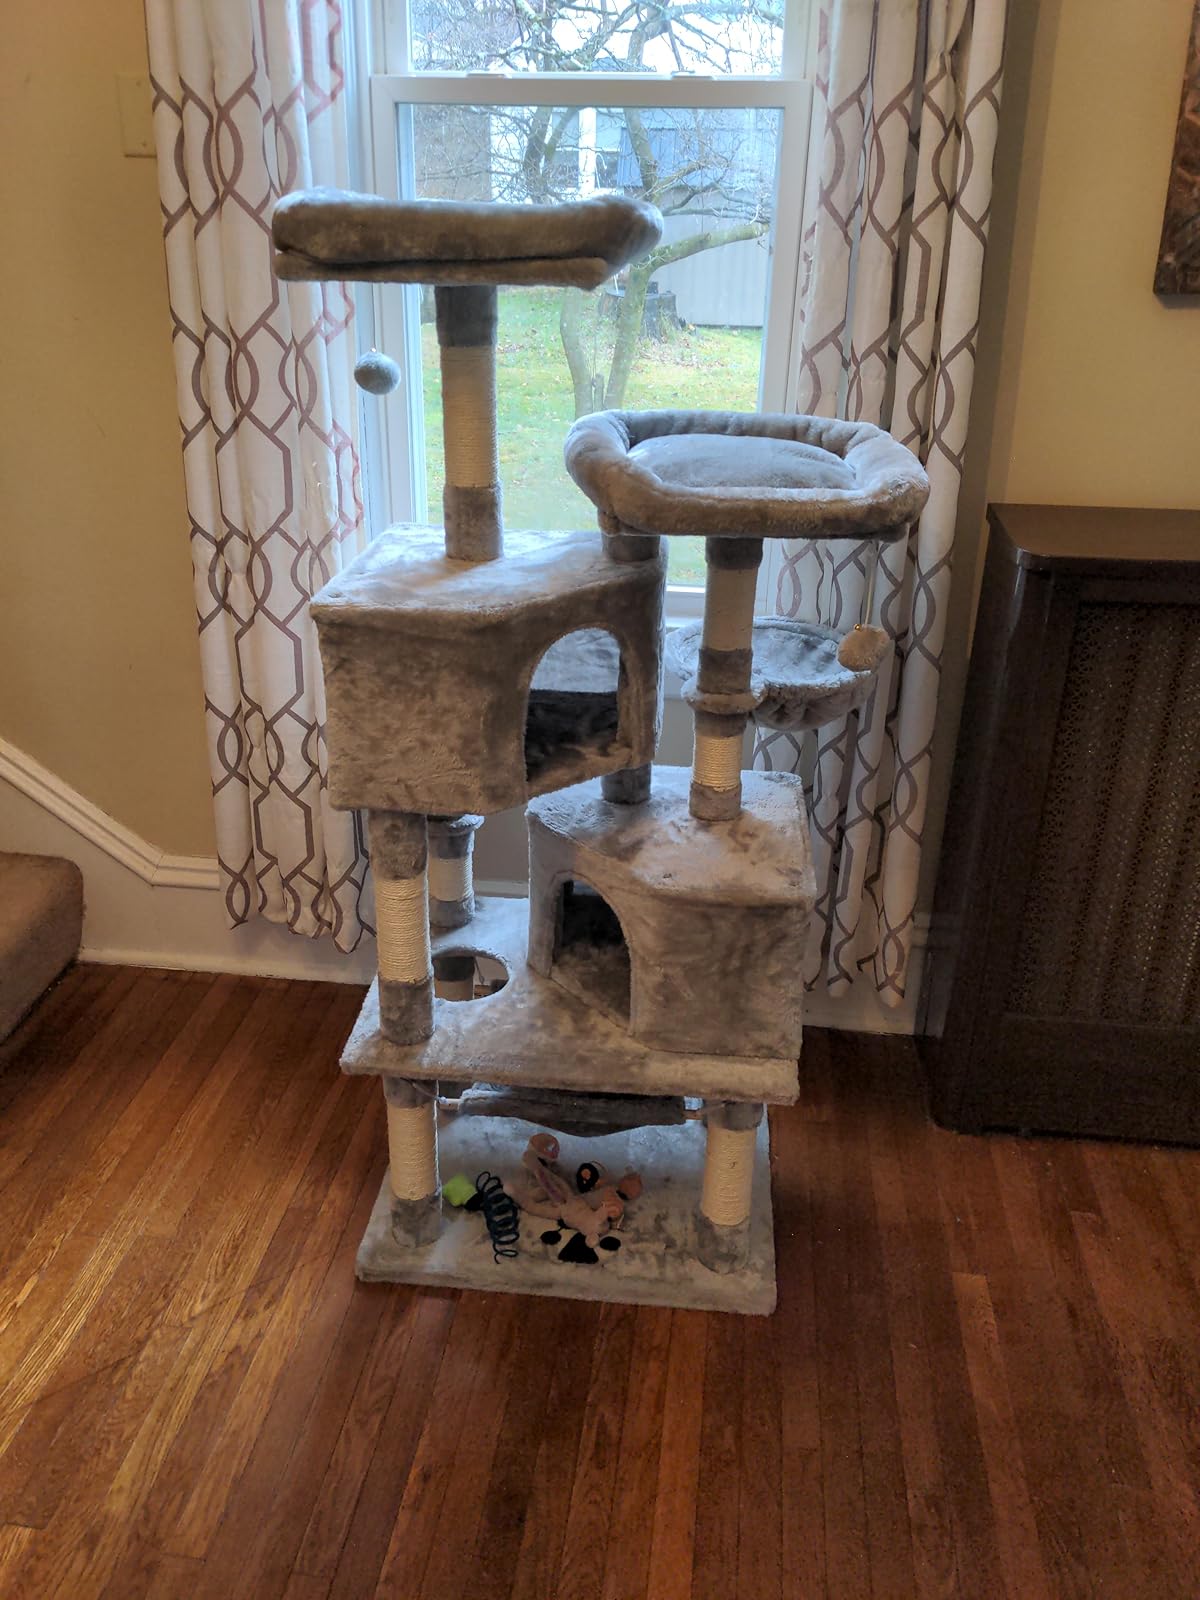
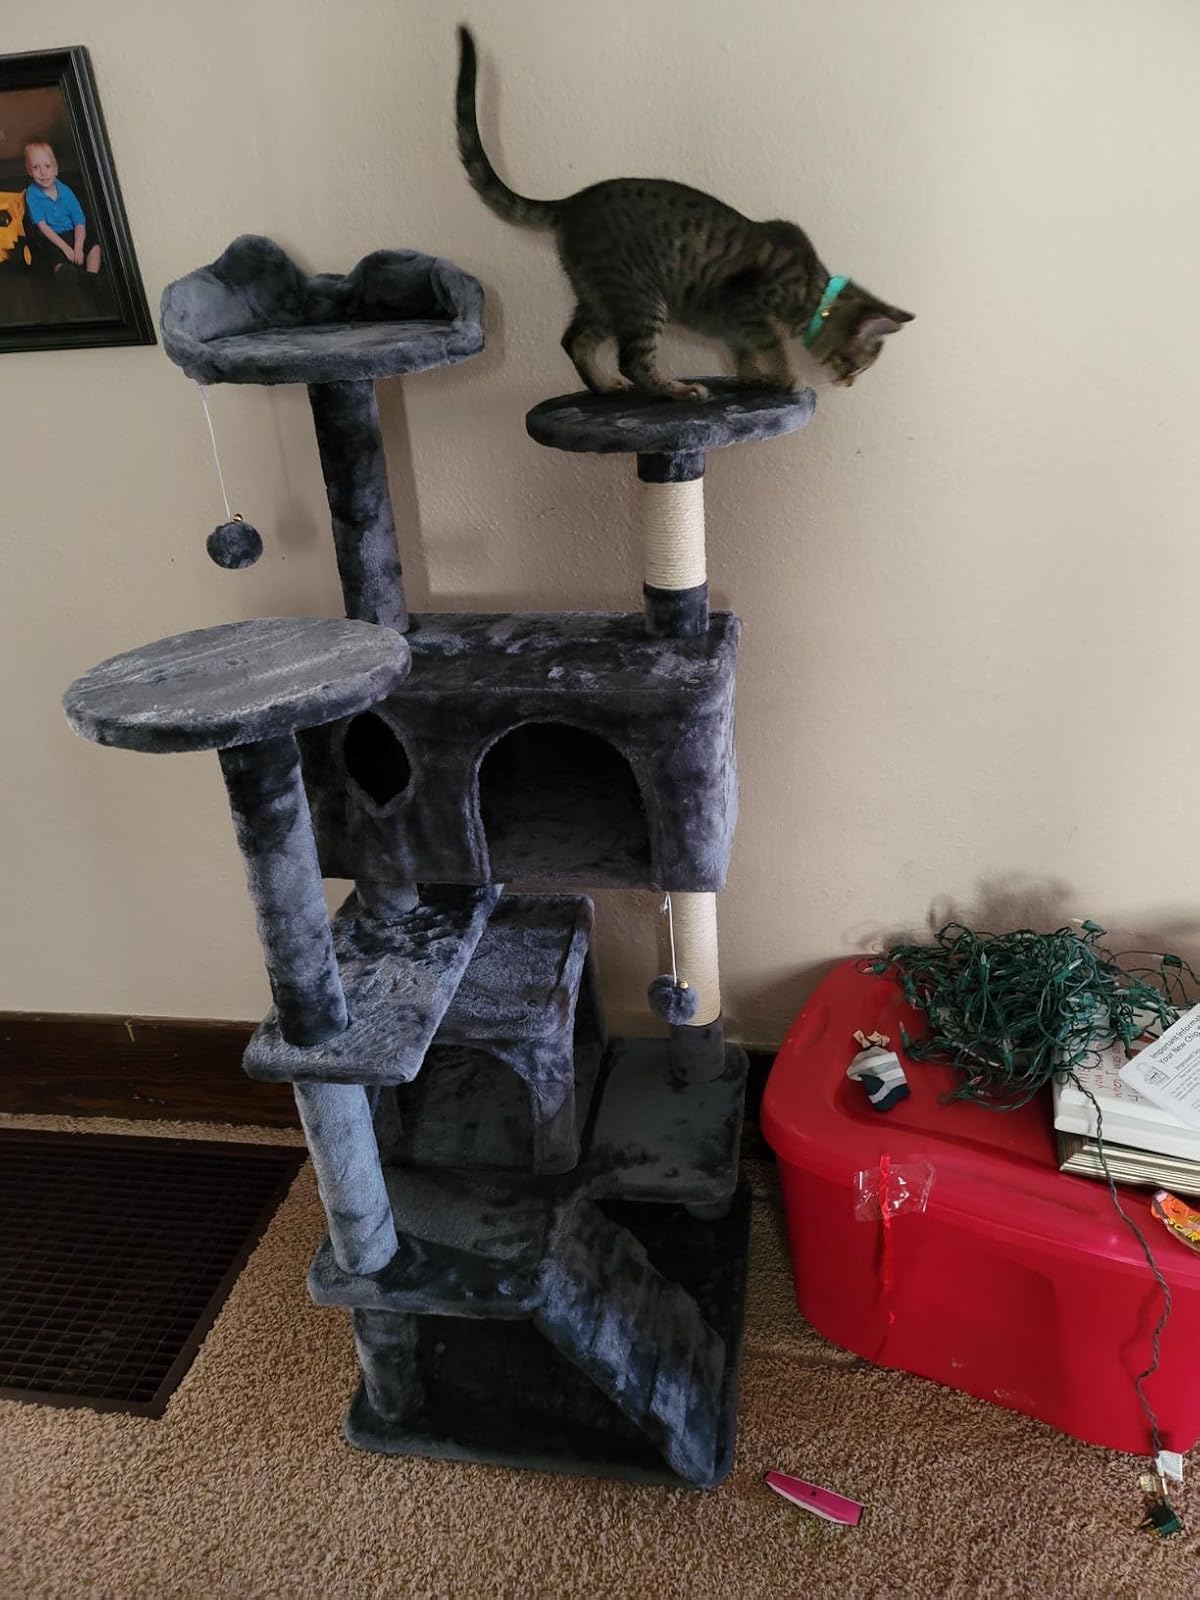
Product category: items_cat tree
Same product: no